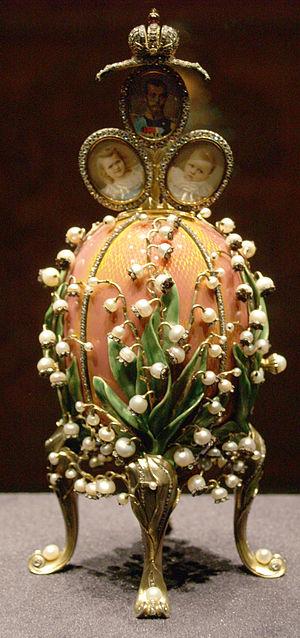
Les œufs de Fabergé sont des objets précieux créés par le joaillier Pierre-Karl Fabergé.
Le Musée Fabergé de Saint-Pétersbourg, en Russie, est un musée privé créé par Viktor Vekselberg et sa fondation afin de rapatrier des objets perdus de haute valeur culturelle en Russie. Le musée se trouve dans le centre de Saint-Pétersbourg au sein du Palais Chouvalov situé sur les rives de la Fontanka. La collection du musée contient plus de 4 000 œuvres d'arts décoratifs et de beaux-arts, y compris des objets en or, de l'argenterie, des tableaux, des porcelaines et des bronzes. Un des points forts de la collection du musée est le groupe de neuf œufs de Pâques Impériaux créé par Fabergé pour les deux derniers Tsars de Russie.